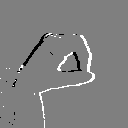
ASL letter: o